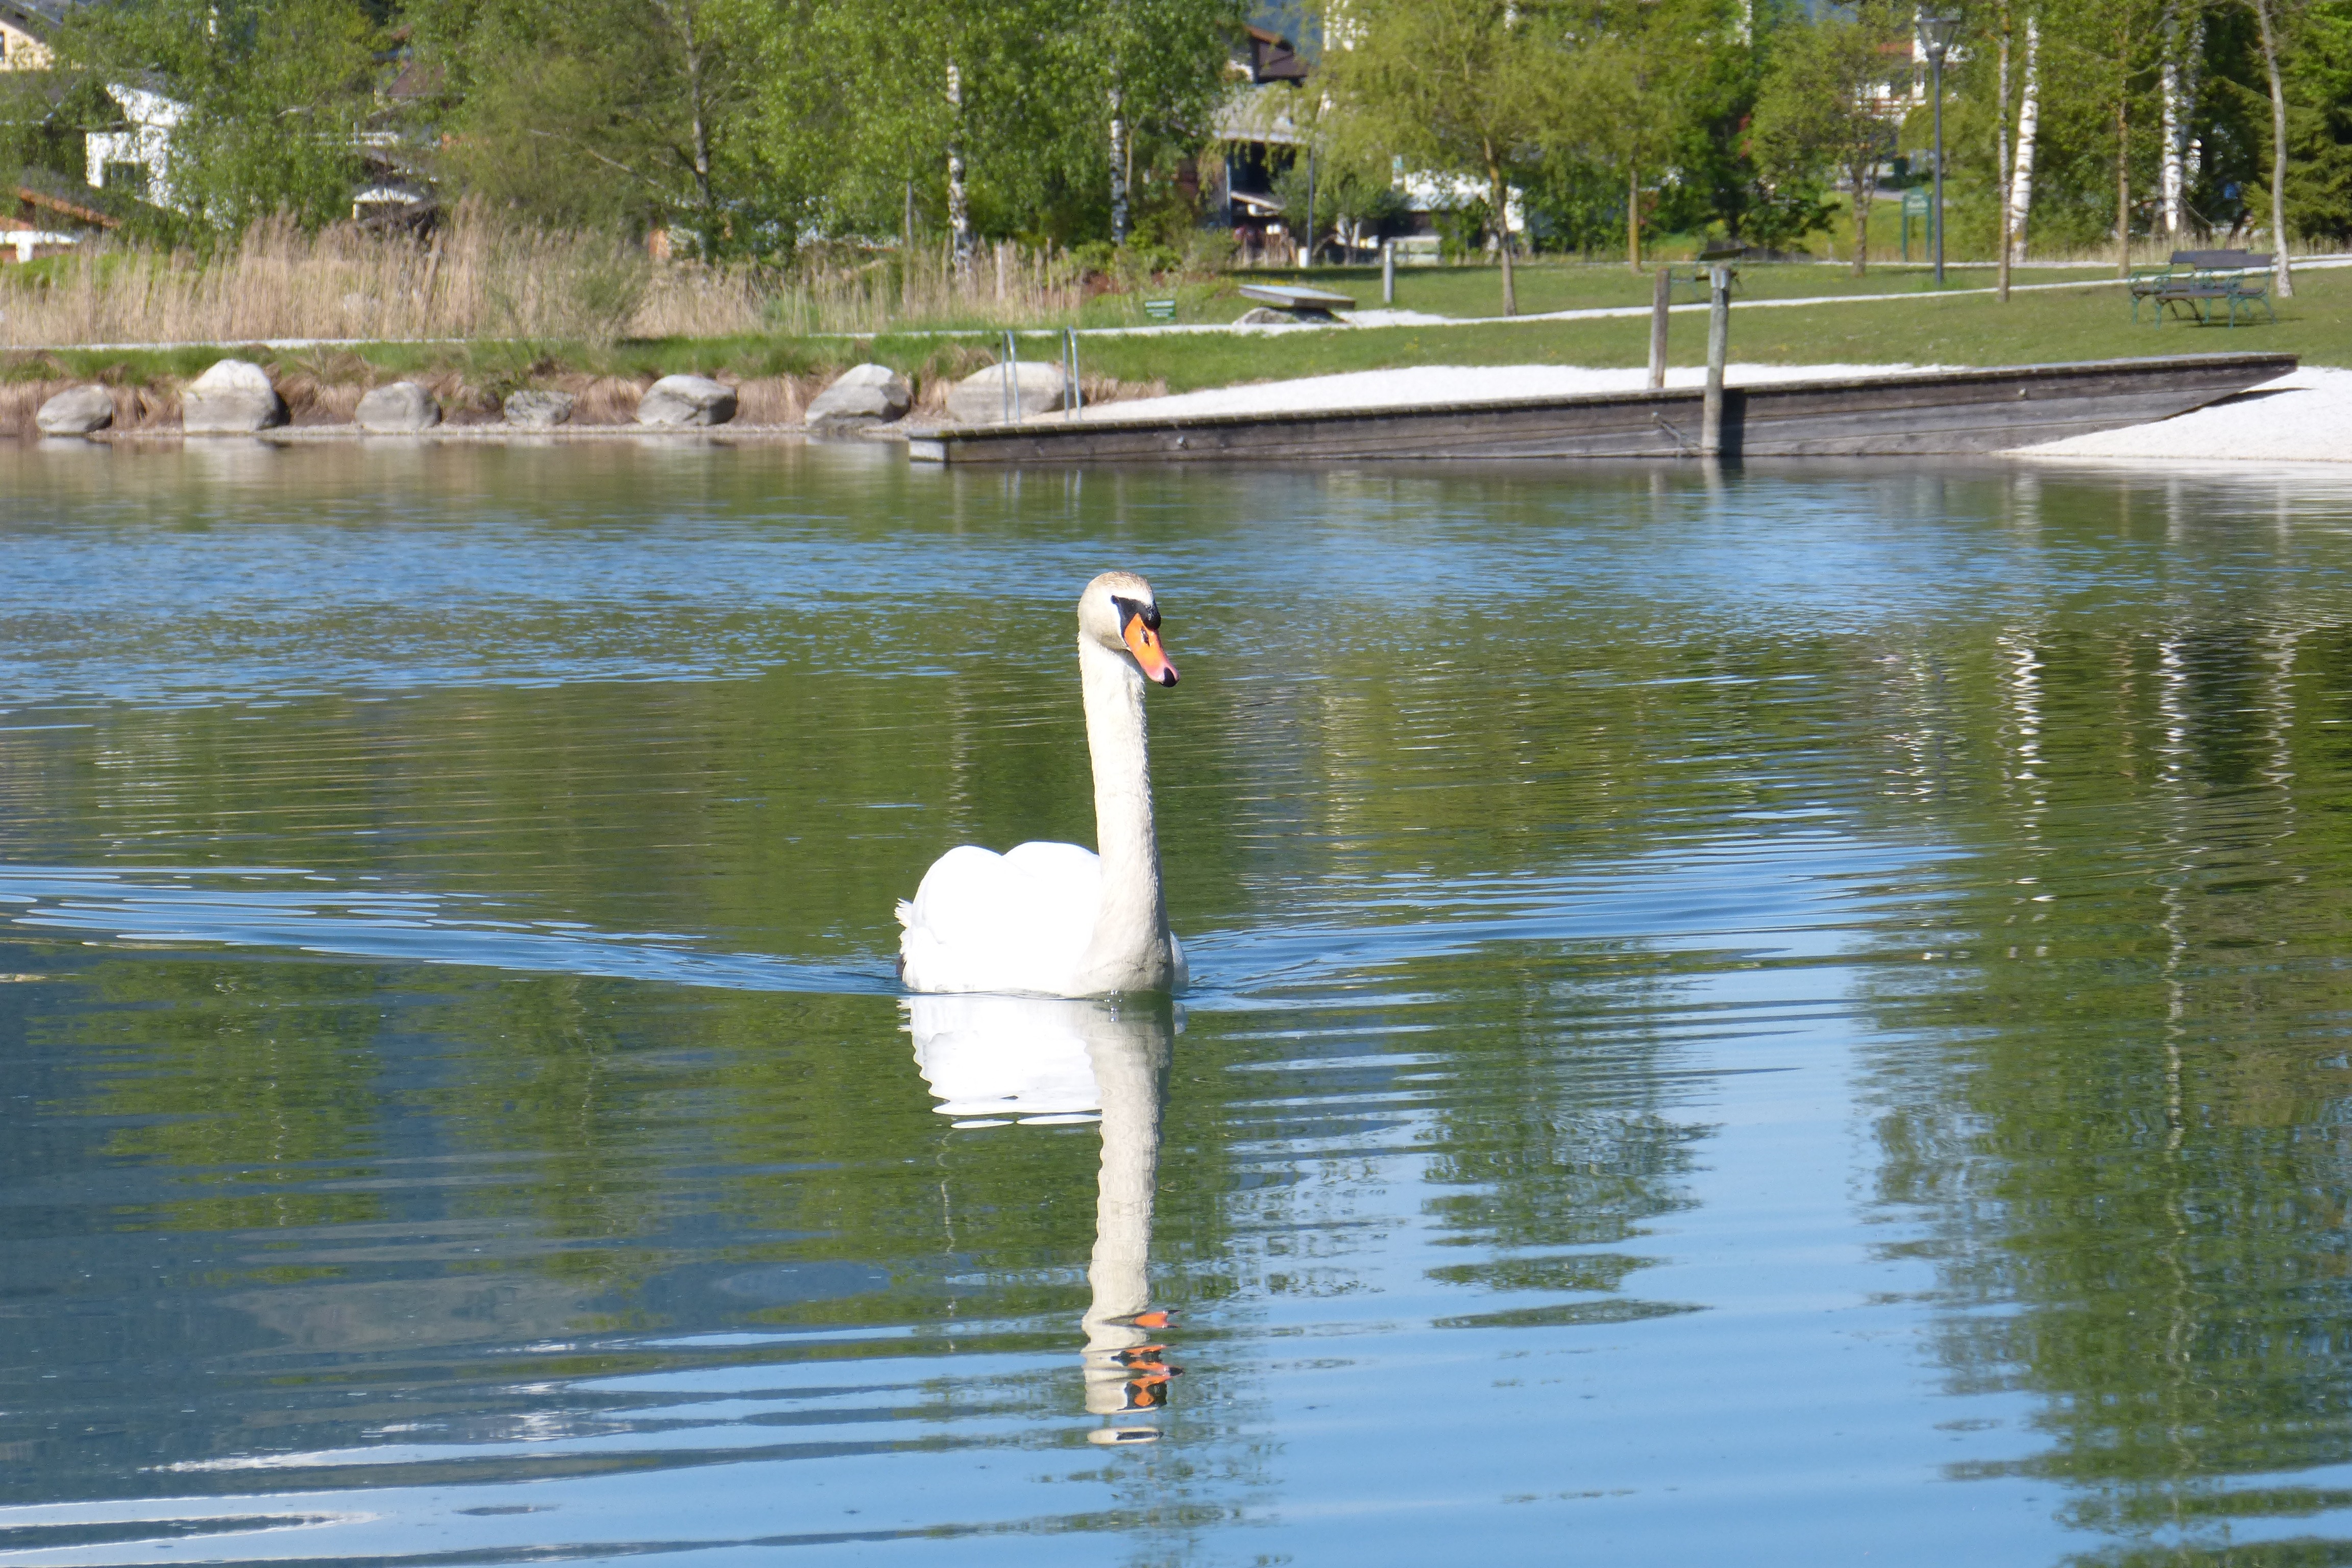
water, bird, lake, pond, reflection, swan, vertebrate, waterfowl, water bird, mirror image, ducks geese and swans